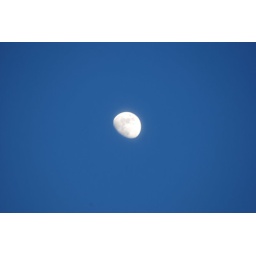
Clear blue sky and the moon showing it self near my hometown in Denmark.